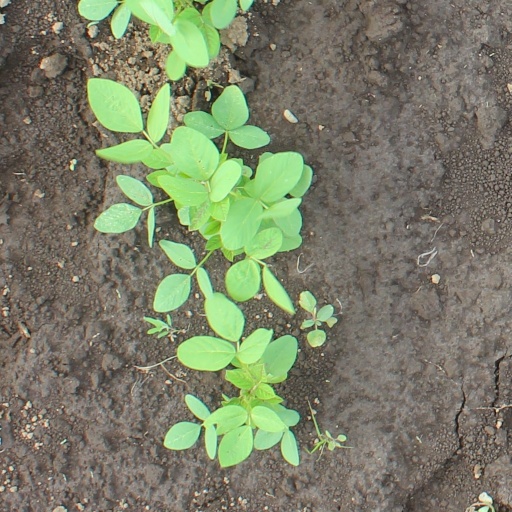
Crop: soybean